Bible for children

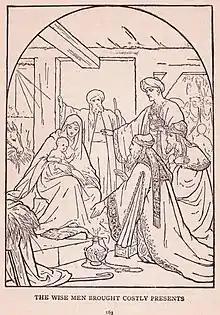
"The Wise Men"; illustration from "A Child's Story of the Bible", 1899

Children's Bibles, or Bibles for children, are often collections of Bible stories rather than actual translations of the Bible and are aimed at children. These adaptations of the Bible are written to be more understandable and entertaining for younger audiences.